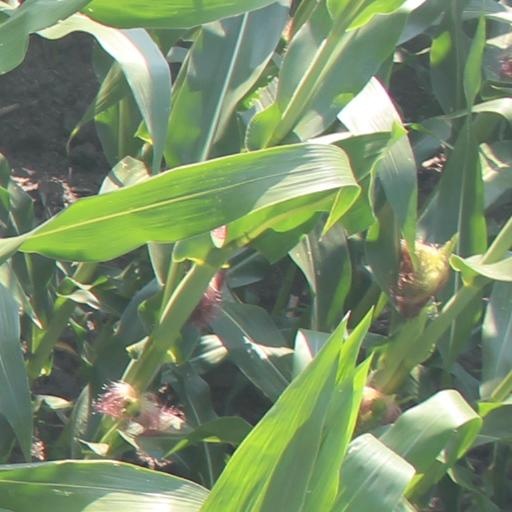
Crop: maize; corn